Spanish frigate Navarra

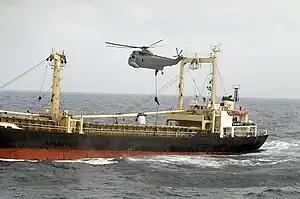
"So San" assault

The frigate was one of the final pair of hulls ordered on 26 December 1989. The keel was laid down on 15 April 1991 by Izar (now Navantia) at Ferrol, Spain. "Navarra" was launched on 23 October 1992 and commissioned on 30 May 1994. "Navarra" was given the pennant number F85 and assigned to the 41 Escort Squadron based at Rota, Spain. The "Santa Maria"-class frigates were tasked with escorting the aircraft carrier .